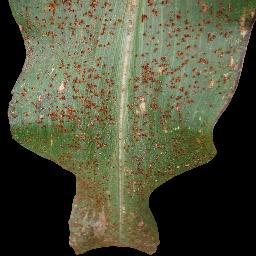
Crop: corn
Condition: (maize)_common_rust